Question: Please indicate a possible affordance area of the sit_on_chair that can be used for sitting on
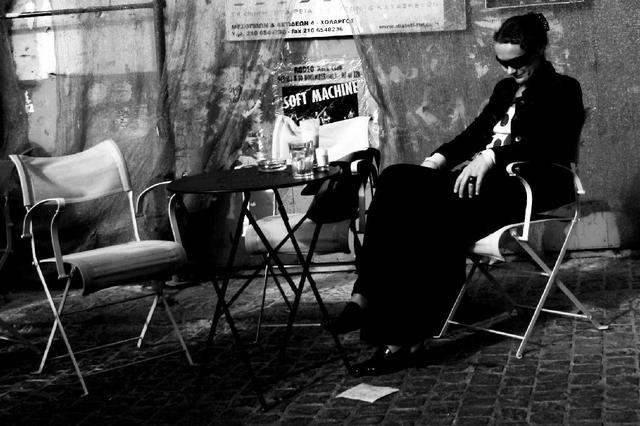
Answer: [398.5, 211, 567.5, 255]